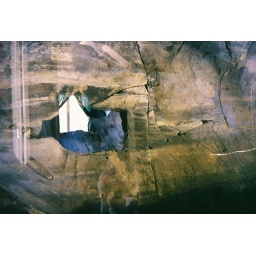
fossil falls over inside of parent's house and grand-niece Emily in chair